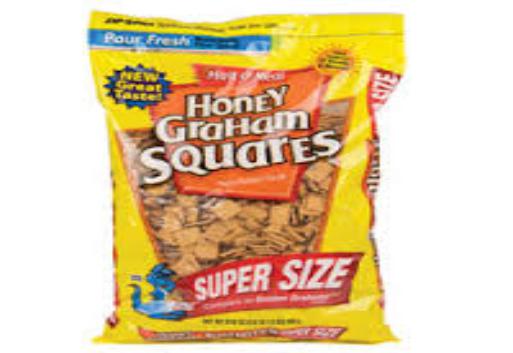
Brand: Honey Graham
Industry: Food